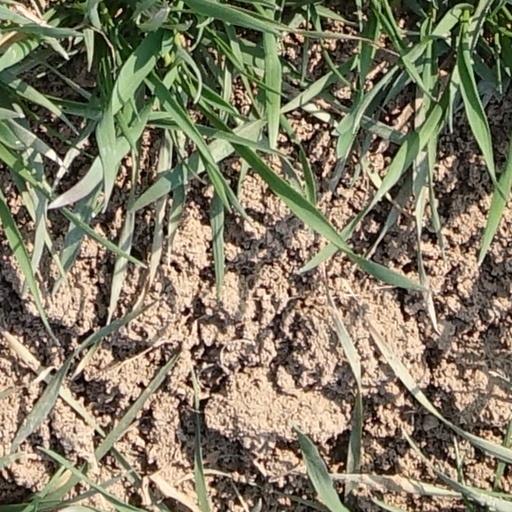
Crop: wheat